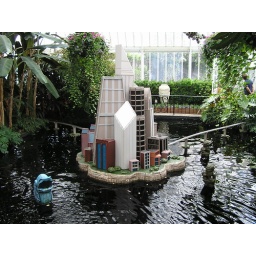
city in the water that was interactive, you could press button to get fish to turn and spray water